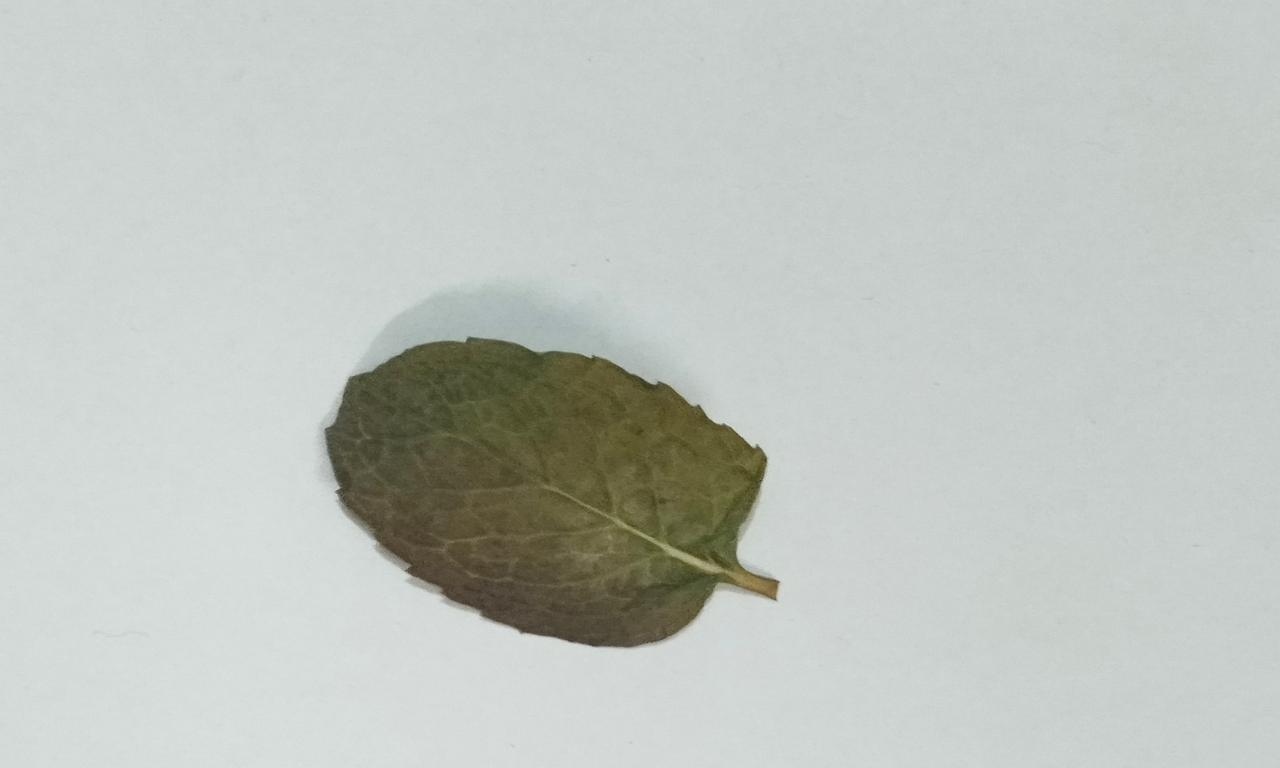
Label: Dried